Guadalupe Victoria

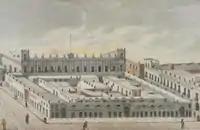
Lithograph of El Parian, 19th century.

The Mutiny of La was a revolt staged on 30 November 1828 by General José María Lobato, Colonel Santiago García and Lorenzo de Zavala against the government of Guadalupe Victoria when they learned that he supported the candidacy of Manuel Gómez Pedraza in presidential elections.